Old Town, Warsaw

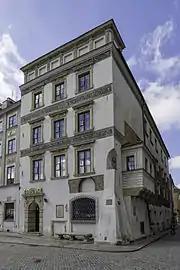
Masovian Dukes tenement, built 1466

The Old Town was established in the 13th century. Initially surrounded by an earthwork rampart, prior to 1339 it was fortified with brick city walls. The town originally grew up around the castle of the Dukes of Mazovia that later became the Royal Castle. The Market Square ("Rynek Starego Miasta") was laid out sometime in the late 13th or early 14th century, along the main road linking the castle with the New Town to the north.